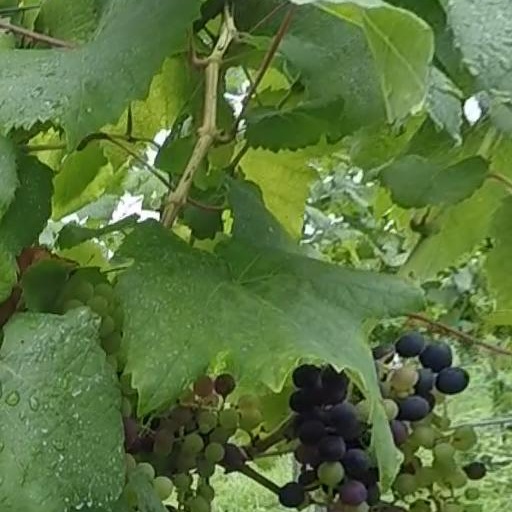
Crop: grape